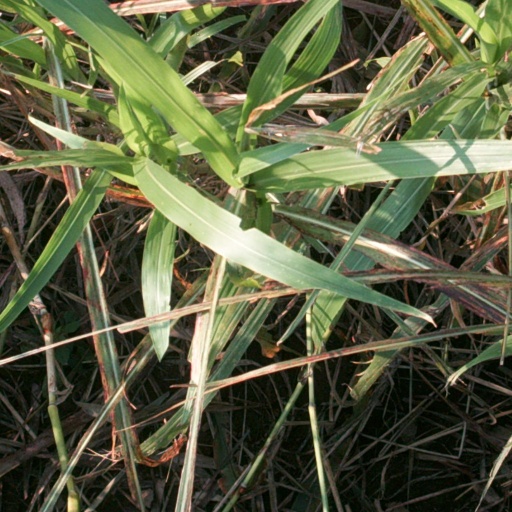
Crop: sorghum